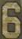
Number: 6